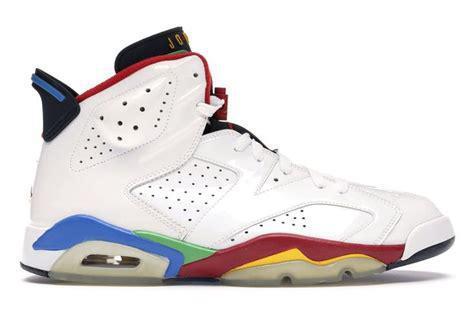
Brand: Jordan
Model: 6 Retro